Sayville, New York

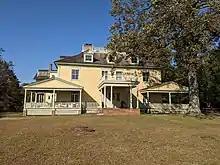
South Face of Meadow Croft

Sayville became important mainly for its timber and oysters. Beginning in 1868, when the South Side Railroad arrived, the hamlet became a summer tourist destination. Over 30 hotels were built in the area, which hosts a ferry to Fire Island. Between 1880 and 1930, many grand homes and estates were built in Sayville, including Meadow Croft, the home of John Ellis Roosevelt, a cousin of Theodore Roosevelt. Meadow Croft still stands and is part of Suffolk County's San Souci Lakes Nature Preserve.